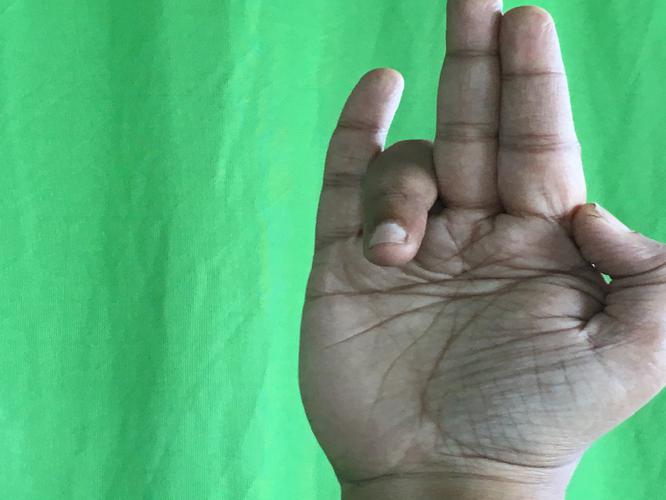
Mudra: Tripathaka
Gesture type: single_hand